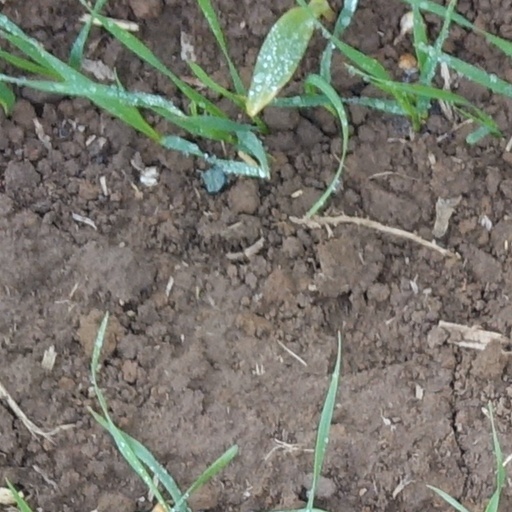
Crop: wheat